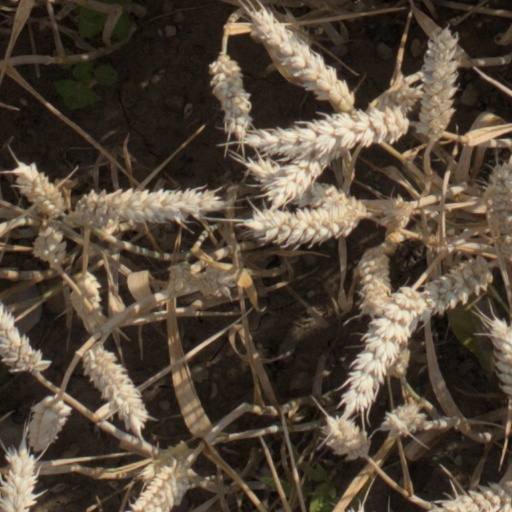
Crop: wheat